Cawood sword

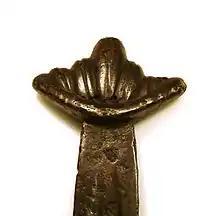
Closeup of the pommel

The Cawood sword is a medieval sword discovered in the River Ouse near Cawood in North Yorkshire in the late 19th century. The blade is of Oakeshott type XII and has inscriptions on both sides. It most likely dates to the early 12th century.